Yoram Bauman

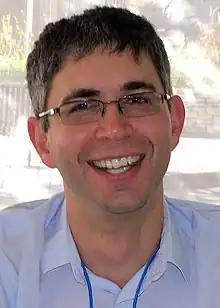
Yoram Bauman at the 2010 Texas Book Festival.

Yoram Keyes Bauman (born November 19, 1973) is an American economist and stand-up comedian.